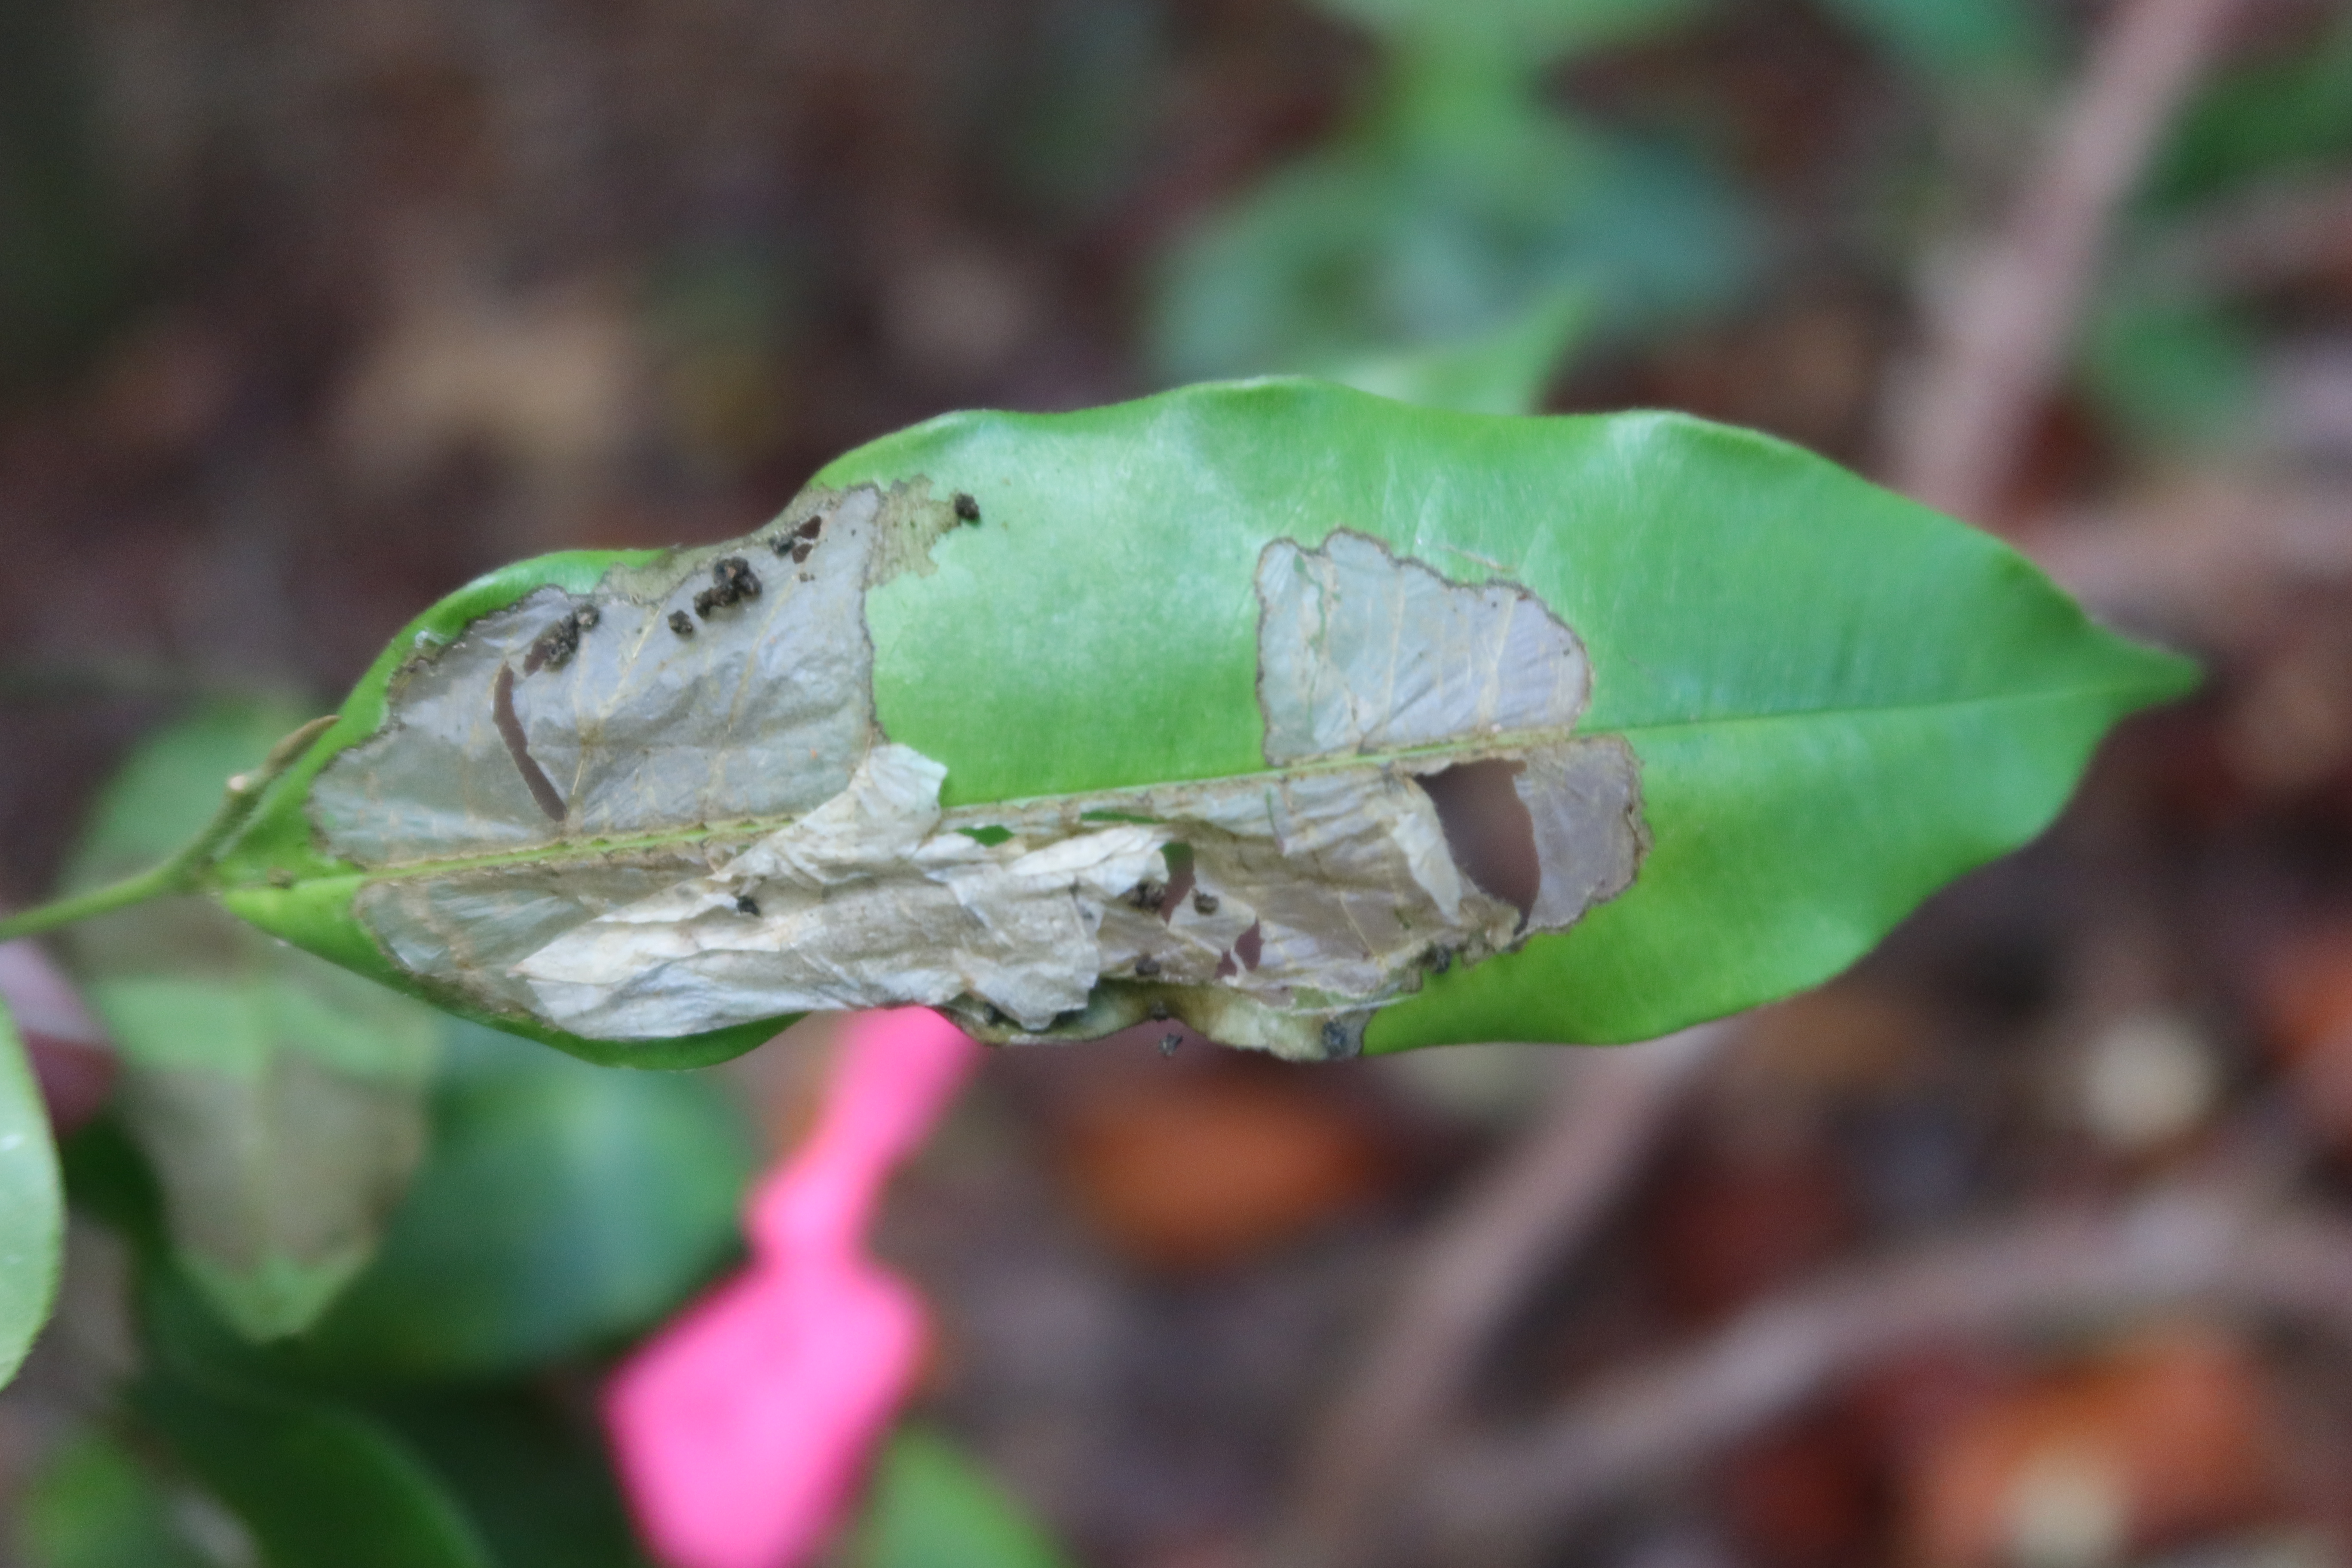
Label: Translucent lesion